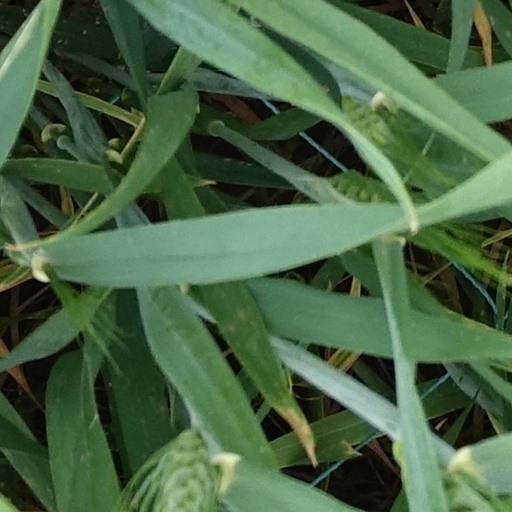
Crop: wheat